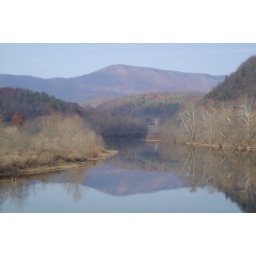
This is the james river from the Blue ridge parkway Harry Flood Byrd bridge in the end of November